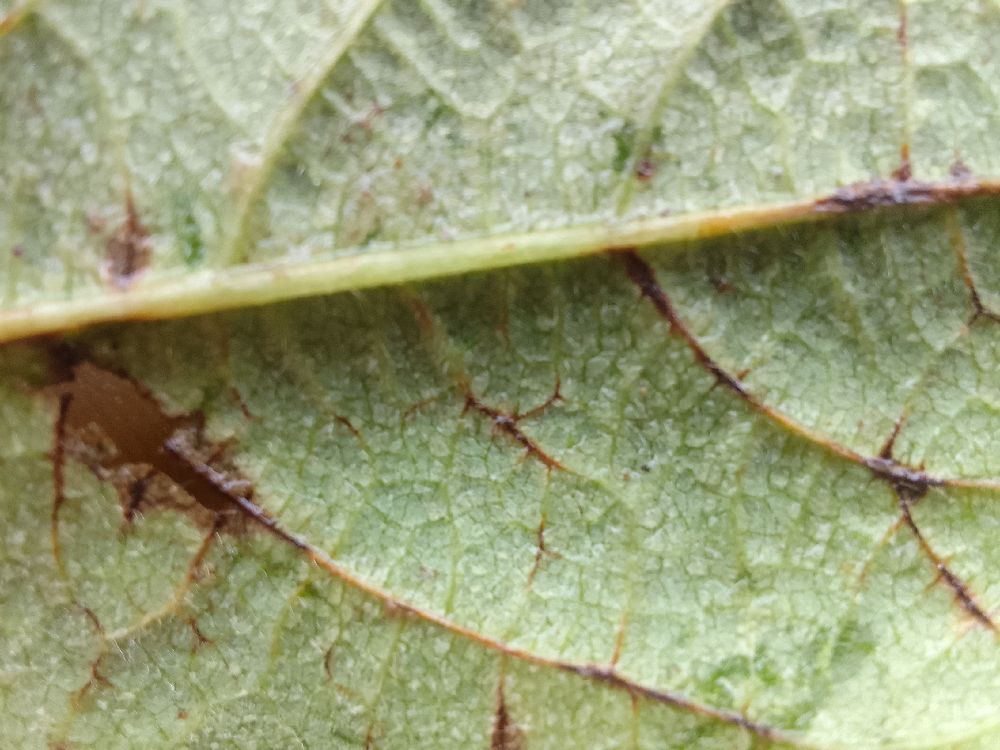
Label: anthracnose